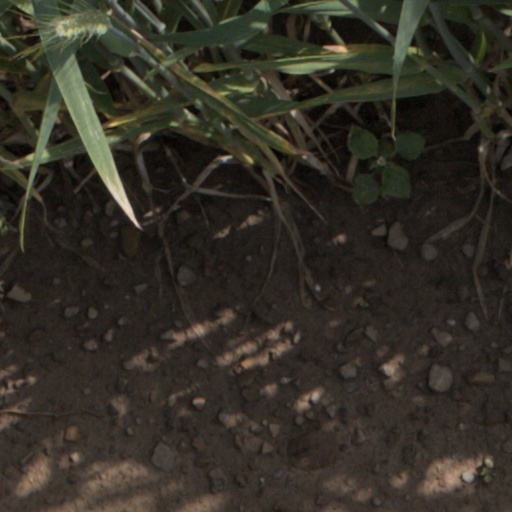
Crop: wheat